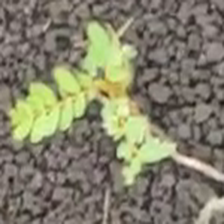
Weed species: Choti_dudhi_(Euphorbia_hirta)